Semi-submersible platform

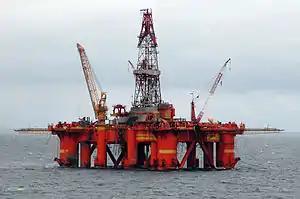
"Deepsea Delta" semi-submersible drilling rig in the North Sea

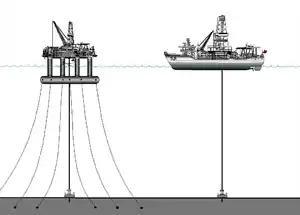
Comparison of deepwater semi-submersible (left) and drillship (right)

A semi-submersible platform is a specialised marine vessel used in offshore roles including as offshore drilling rigs, safety vessels, oil production platforms, and heavy lift cranes. They have good ship stability and seakeeping, better than drillships.